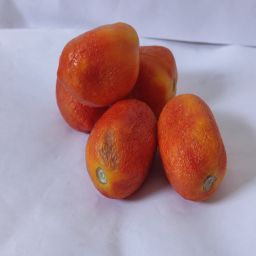
Crop: Tomato
Quality: Old